Solo Display Team

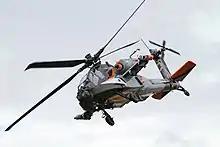
The AH-64D Apache on display

The "Apache Solo Display Team" was based at Gilze-Rijen Air Base in the Dutch province of North Brabant and used the four-blade, twin-engine Boeing AH-64D Apache attack helicopter . The team was formed in 2002 as a one-off to take part in the air show that was held that year at its airbase. However, the team kept performing at airshows in the following years and, in July 2005, won the "Sir Douglas Bader Trophy" at the Royal International Air Tattoo which took place at RAF Fairford in Gloucestershire, United Kingdom, having performed the previous month at the air show held at their home base.